Manthos Santorineos

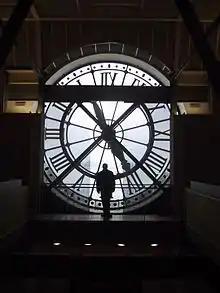
Manthos Santorineos

Manthos Santorineos is a Greek promoter of the arts, author and film director. Since 1984, he has been active in promoting art and technology. He established the Department of Art and Technology at the Ileana Tounda Centre (1987), the Fournos Center for Digital Culture (1991) and the Mediaterra Festival (1998).